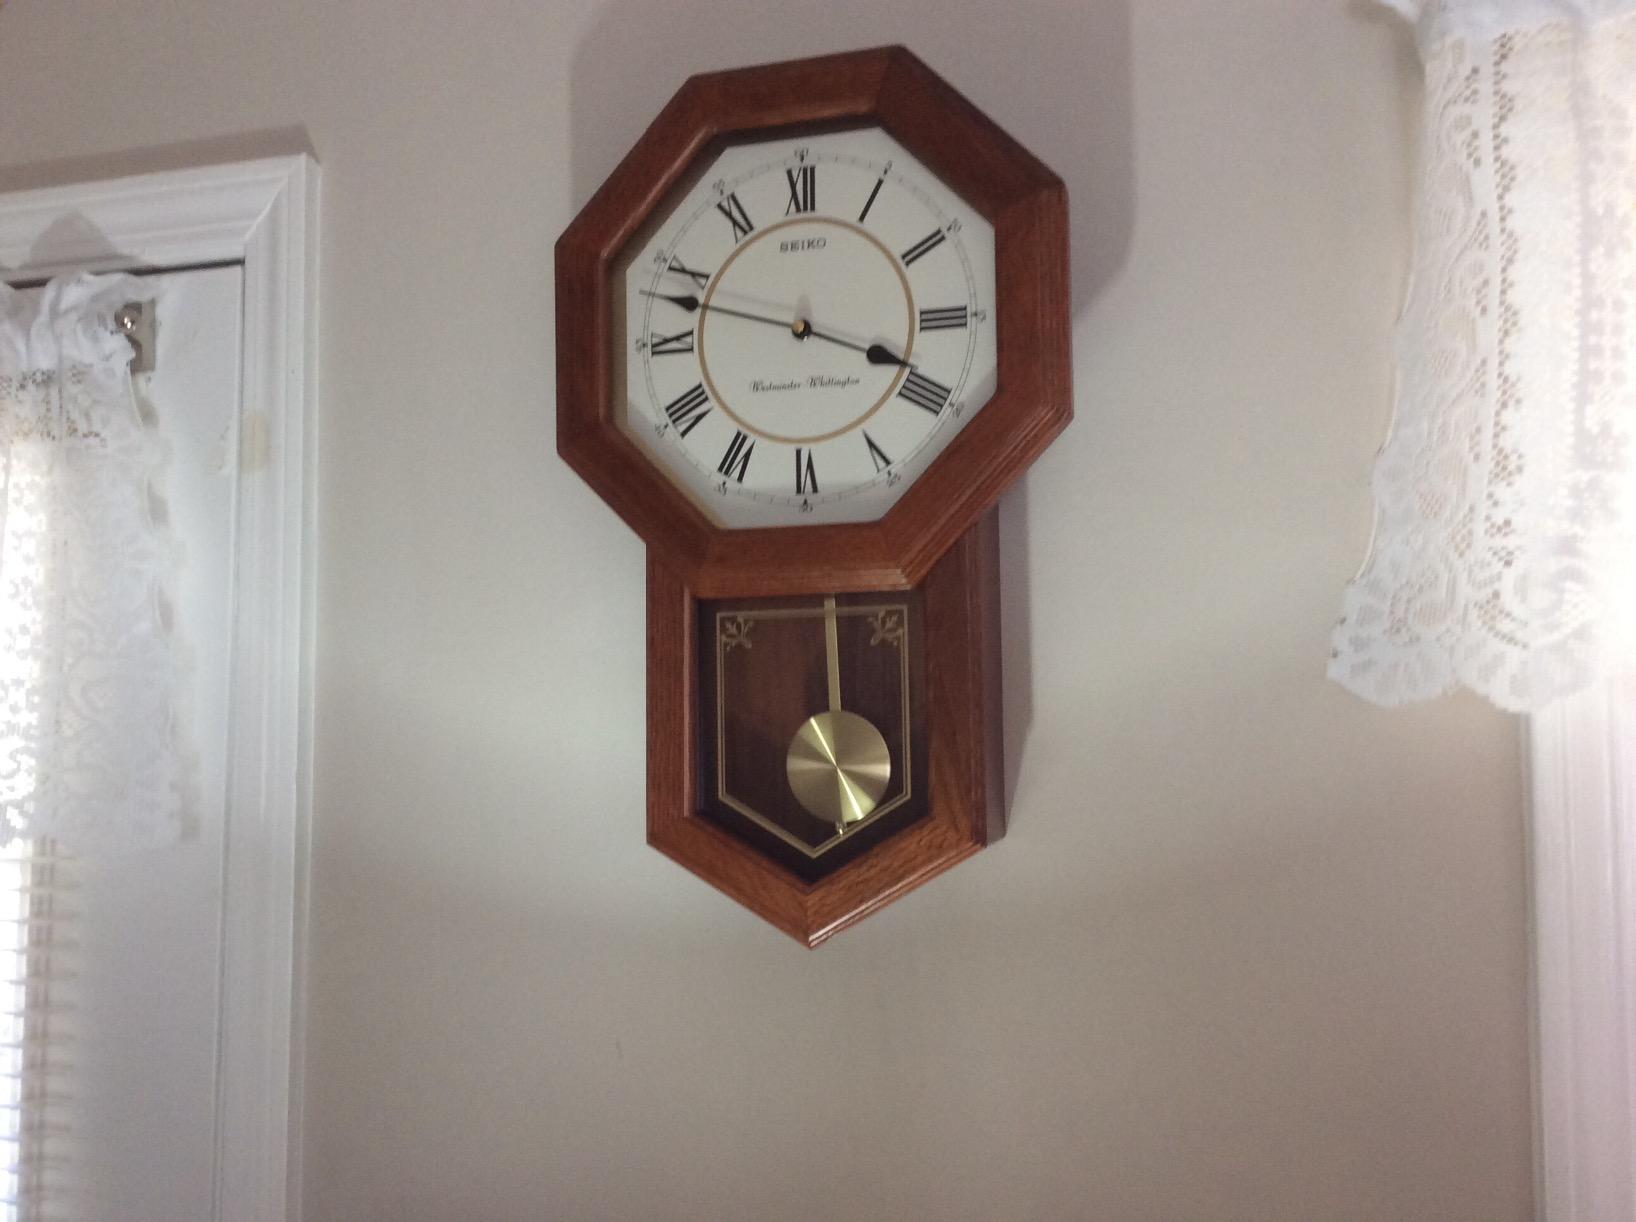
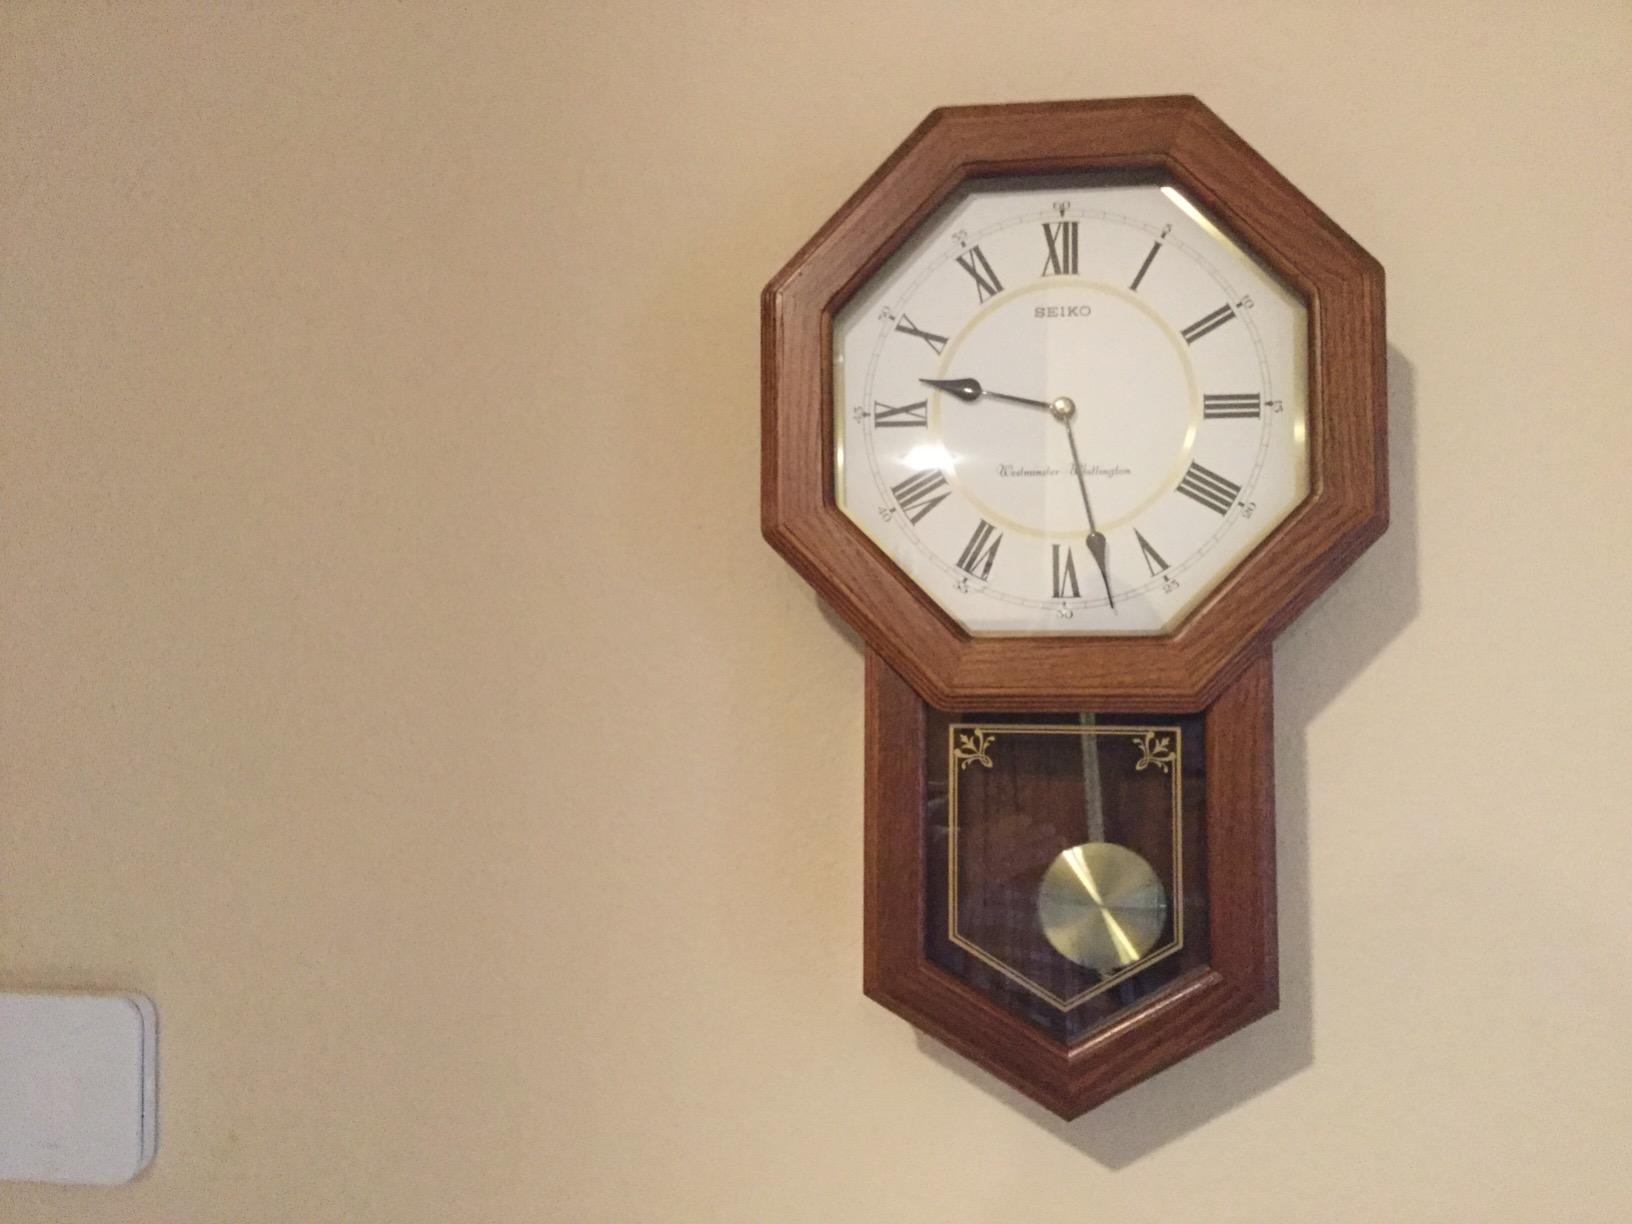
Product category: clock
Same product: yes